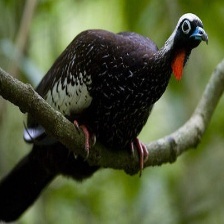
Species: BAND TAILED GUAN
Scientific name: PENELOPE ARGYROTIS